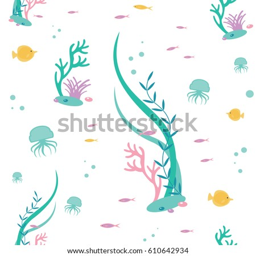
vector flat seamless pattern of elements the underwater world .